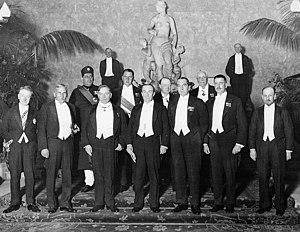
1926 est une année commune commençant un vendredi.